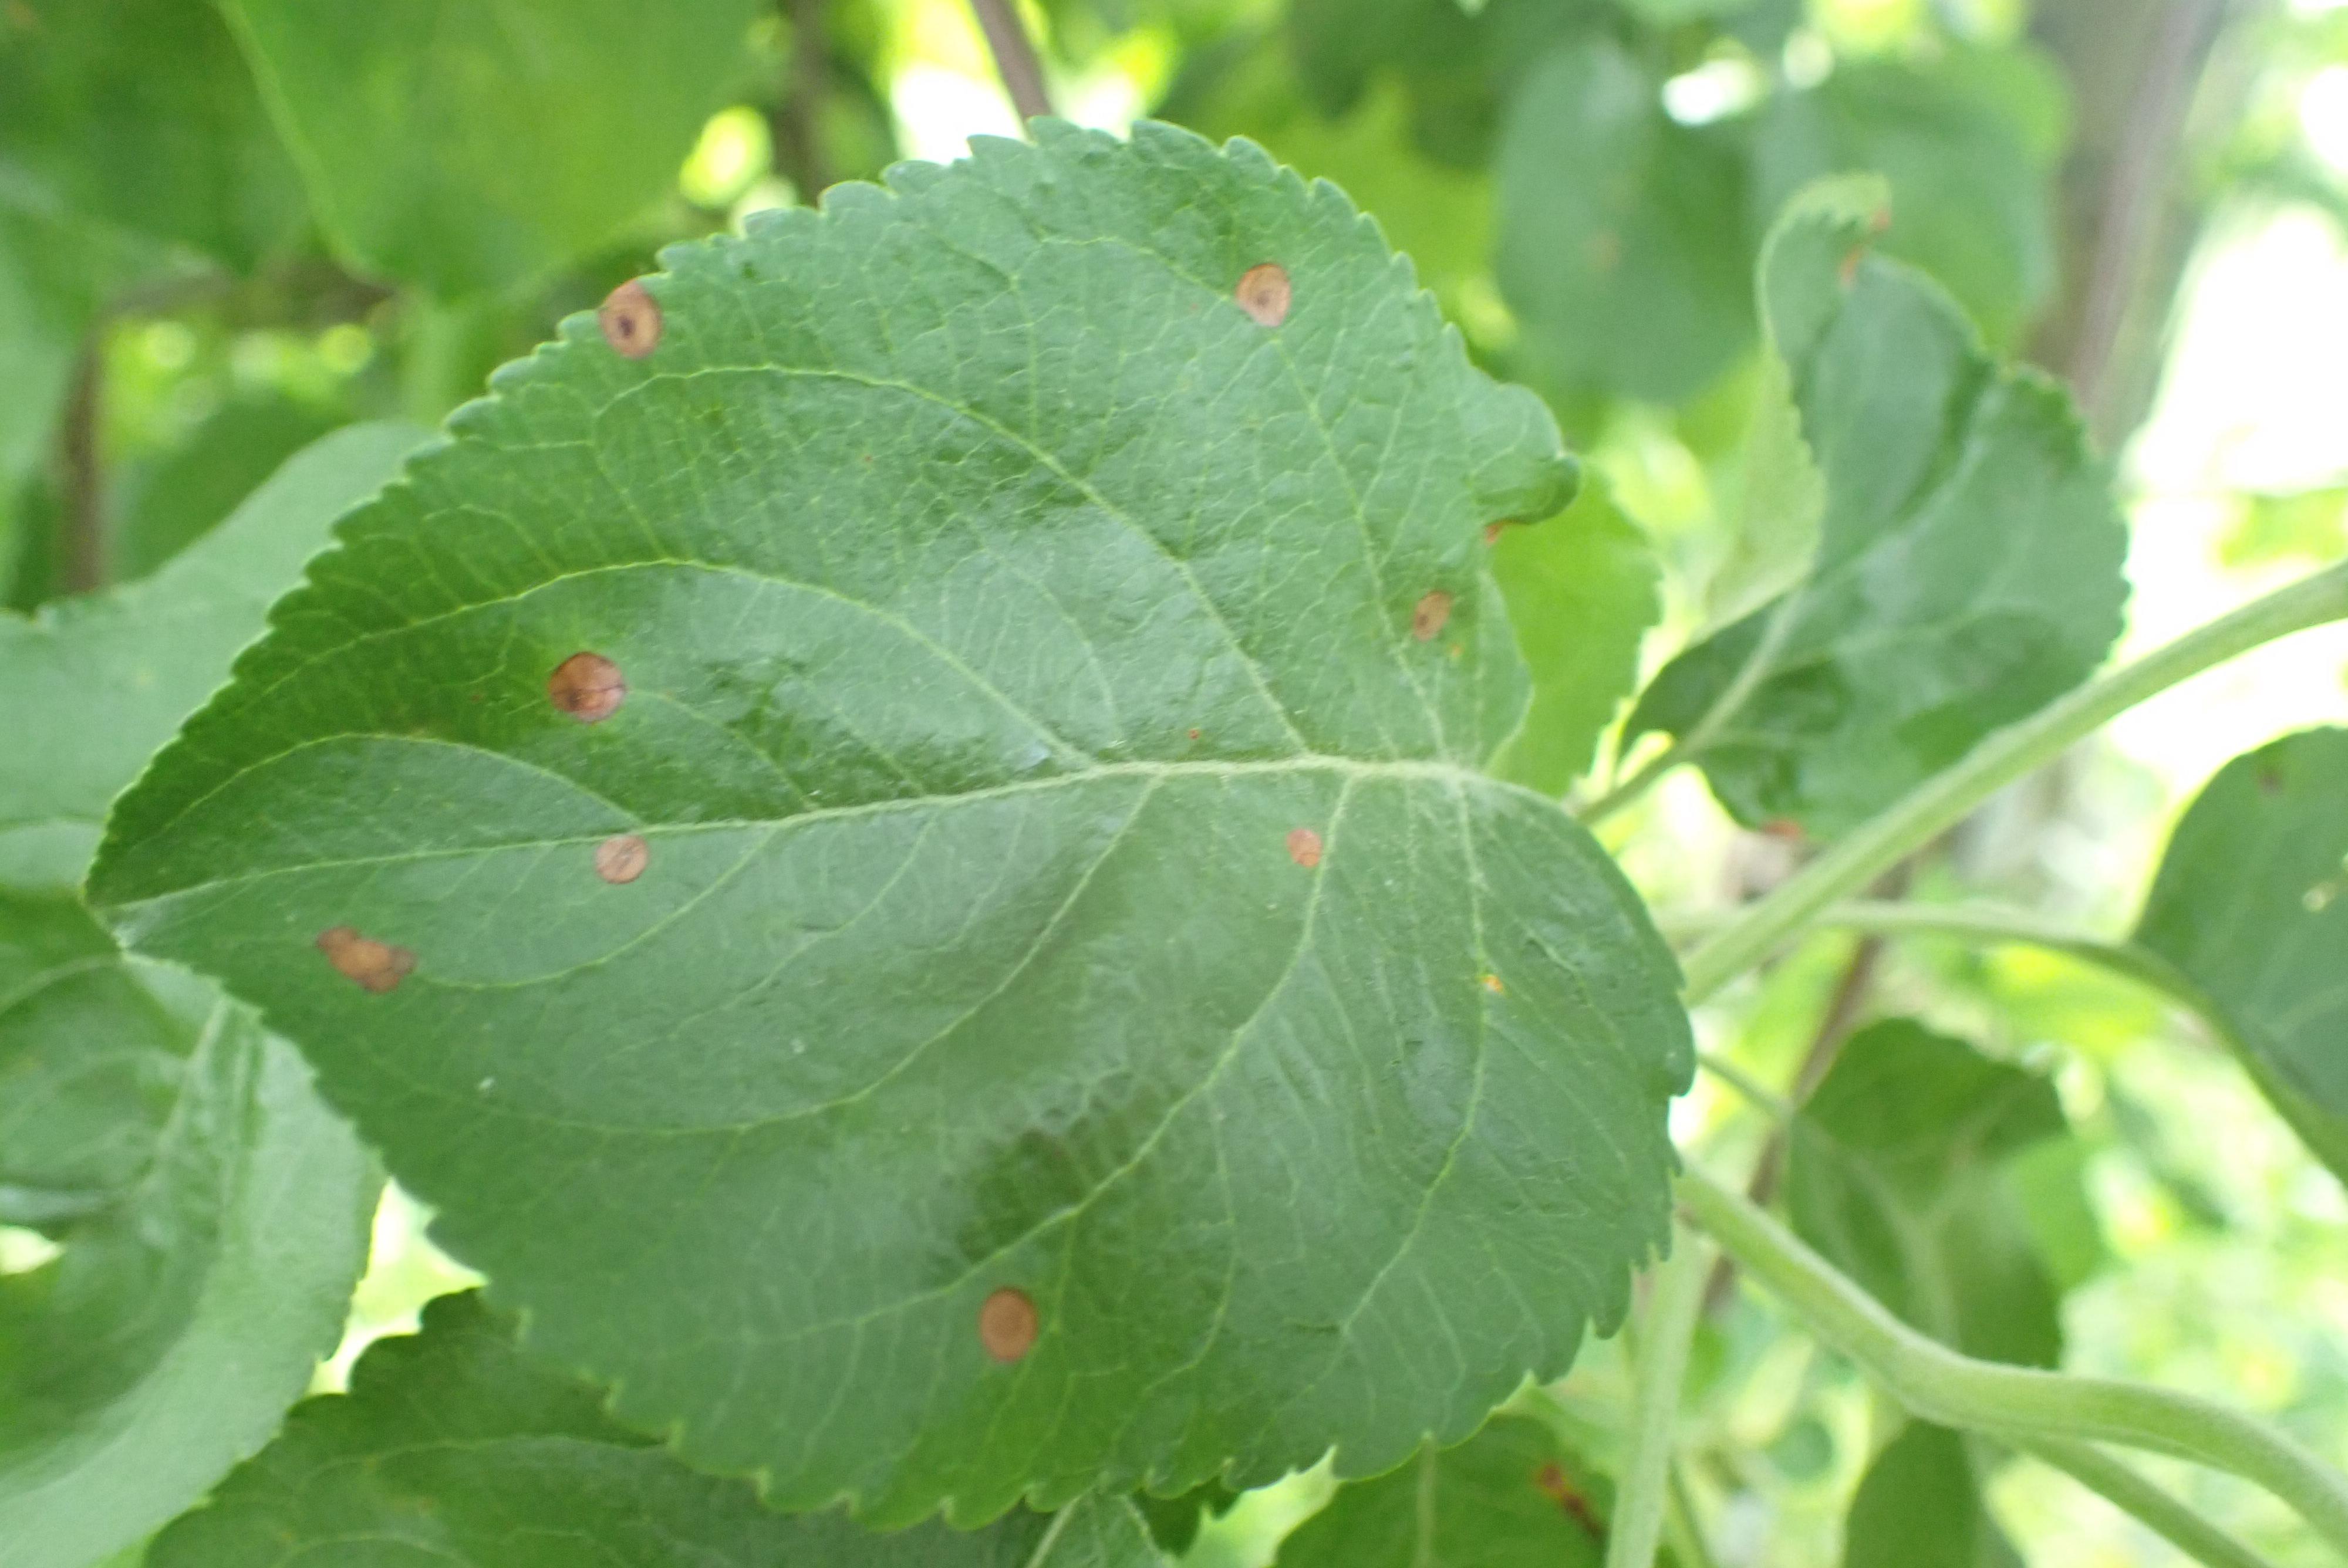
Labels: frog_eye_leaf_spot